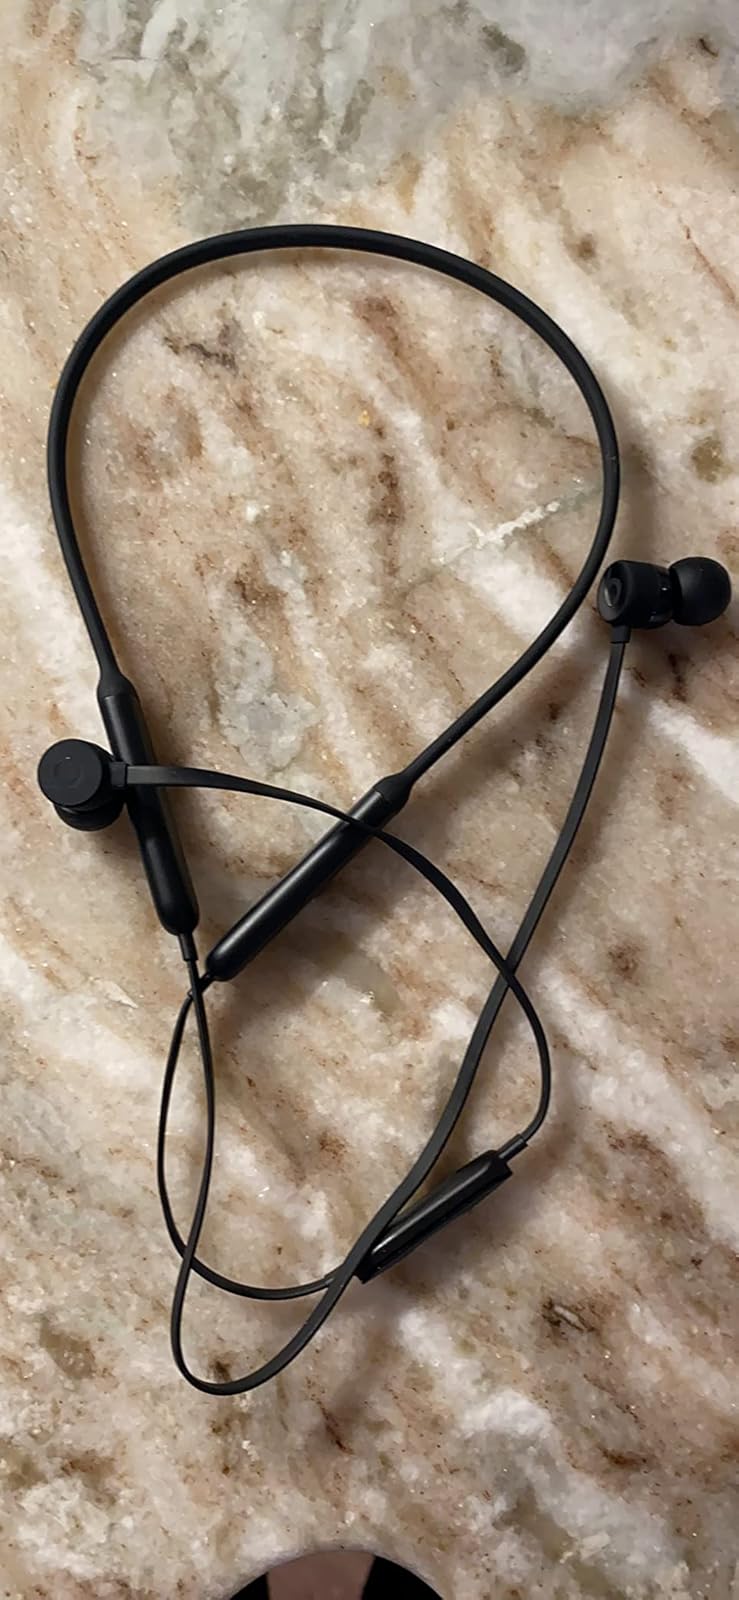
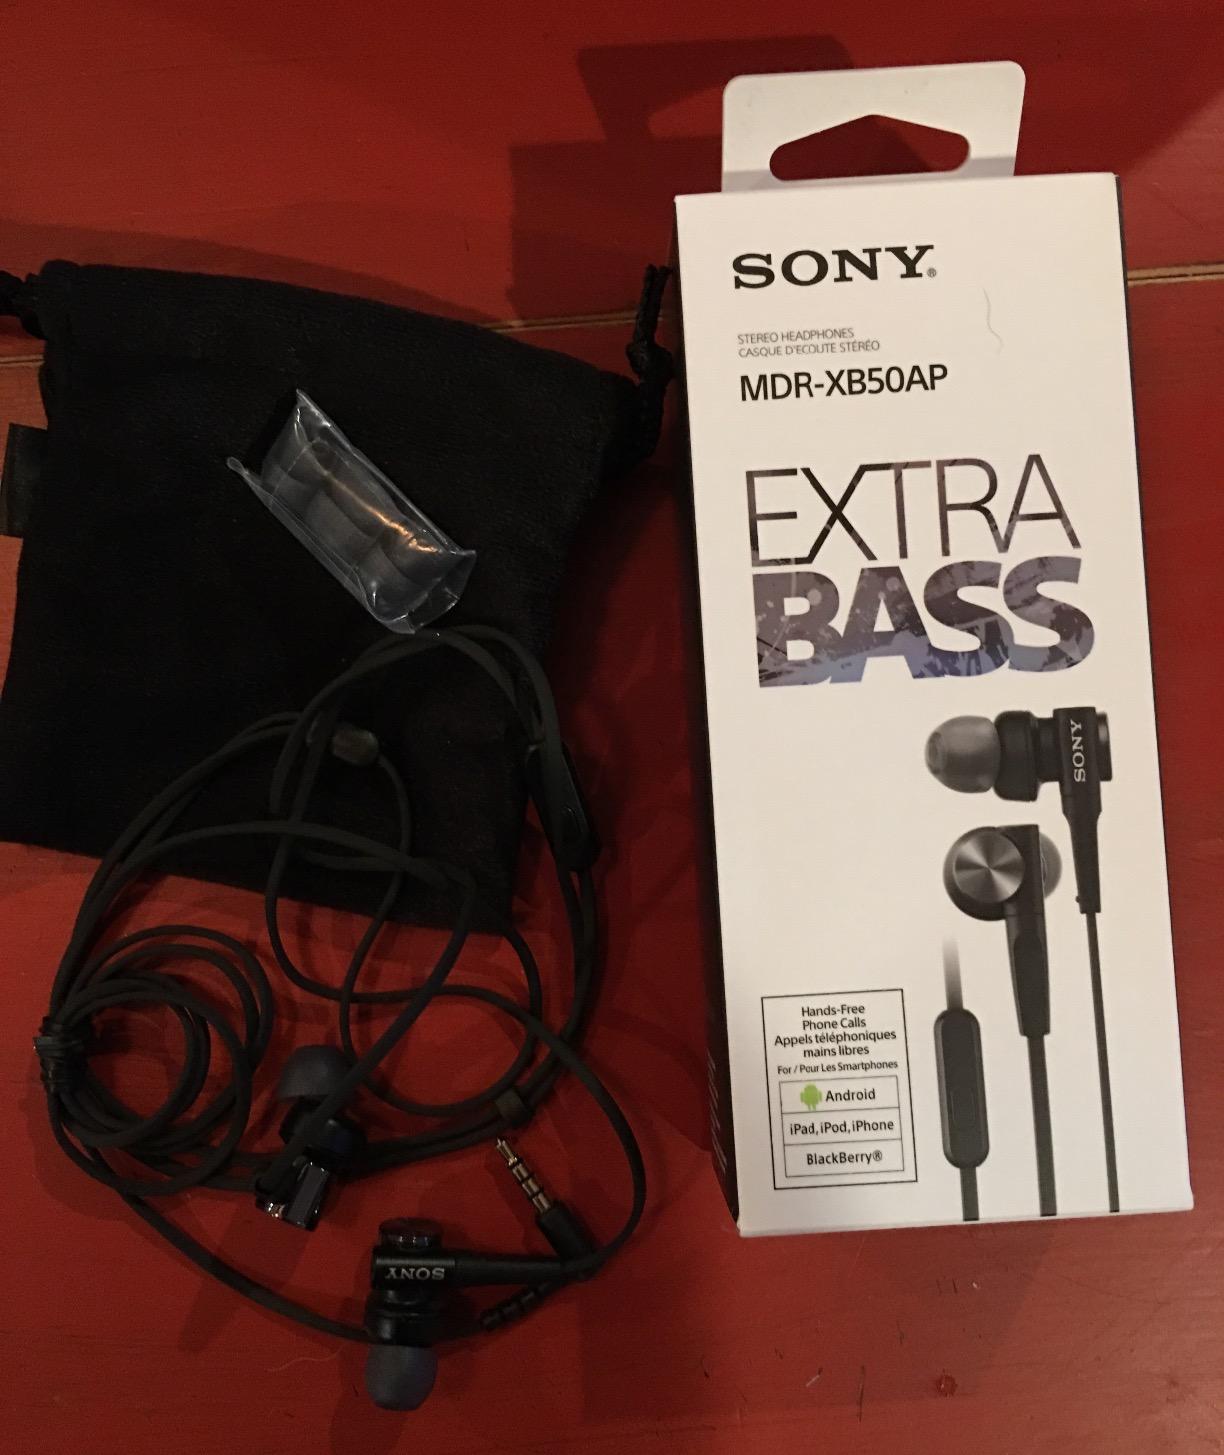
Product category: headphones
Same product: no